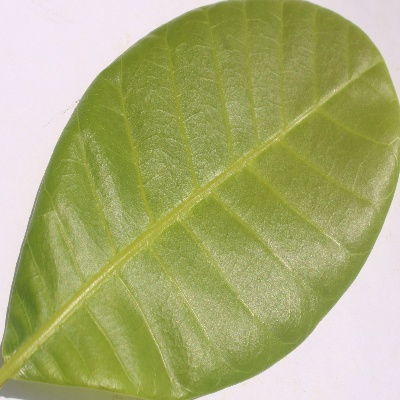
Crop: Cashew
Condition: healthy